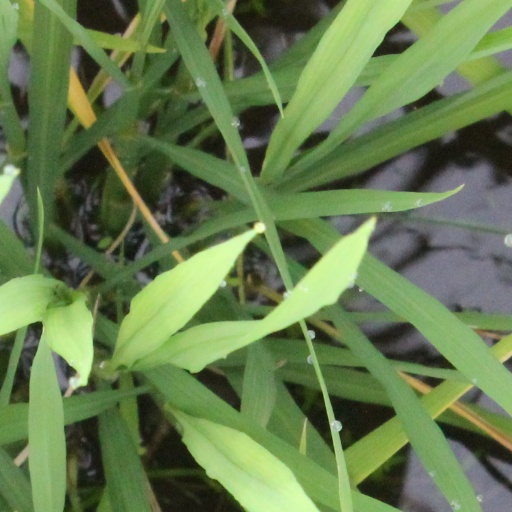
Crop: rice